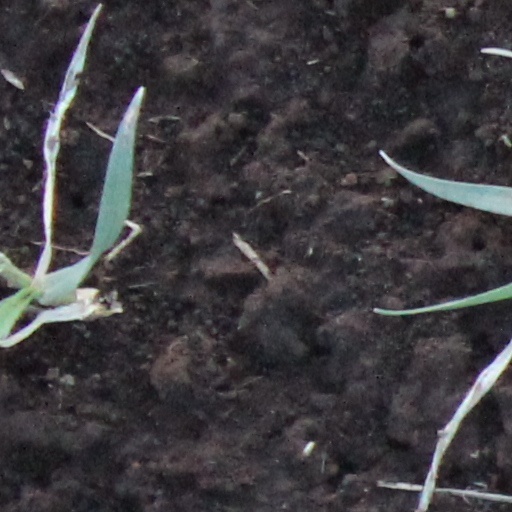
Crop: wheat